Kuala Lumpur Sentral station

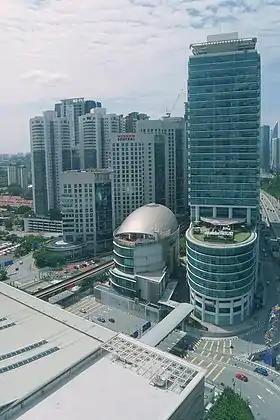
Plaza Sentral and its surroundings located within KL Sentral in early 2013.

KL Sentral refers to the entire of development built on the former Keretapi Tanah Melayu marshalling yard in Brickfields. The development includes the transport hub, hotels, office towers, condominiums and shopping malls and was expected to be completed in 2015. Designed by Japanese architect Kisho Kurokawa, this station uses Malay, English and Japanese languages signs as a tribute.